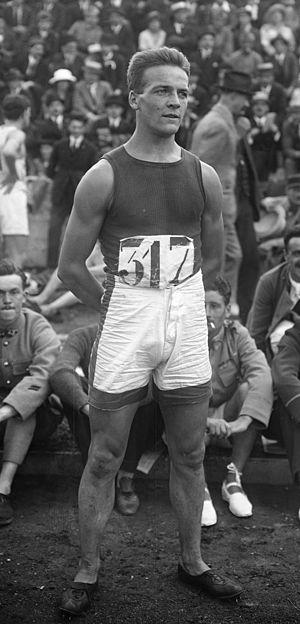
Gaston Féry est un athlète français spécialiste du 400 mètres.